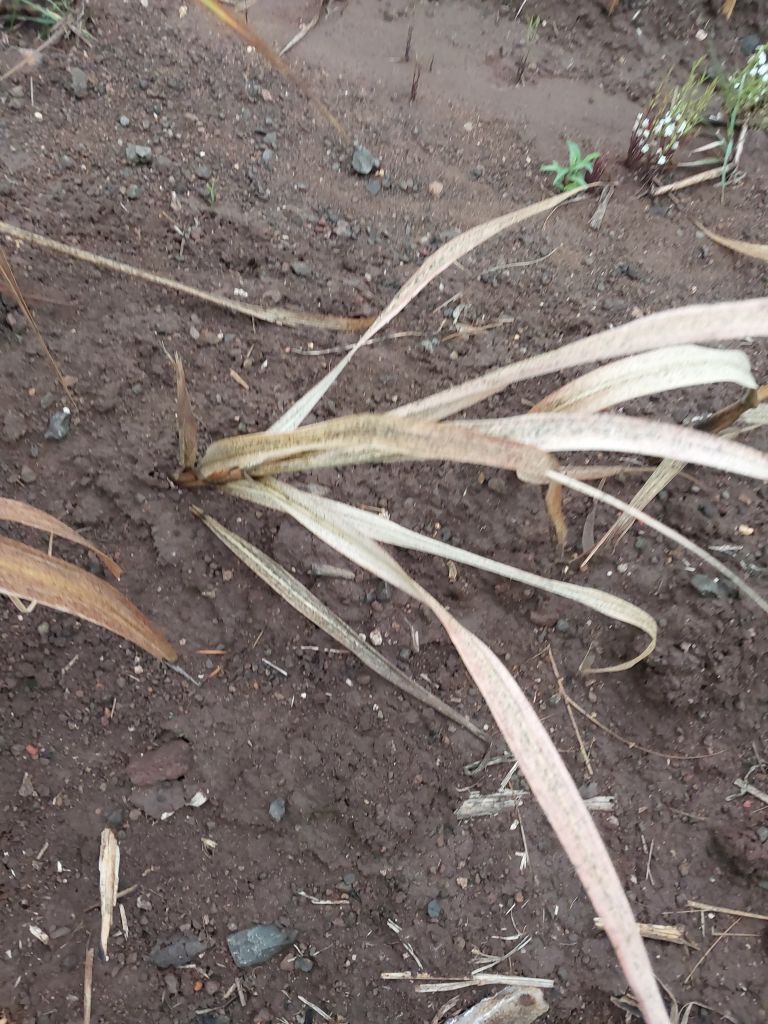
Label: Sett Rot